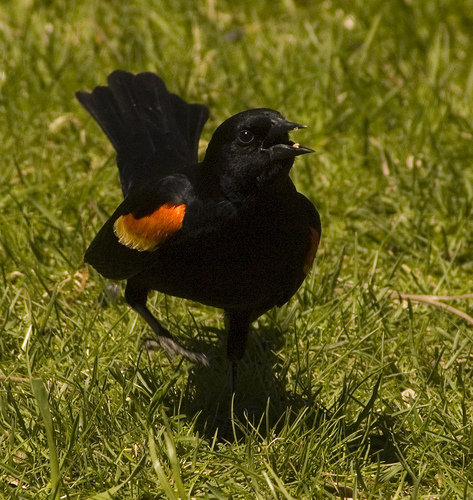
this bird is stark black from outer rectrices to beak, with bright orange wing bars and yellow secondaries.
this is a black bird with orange wings and a pointy black beak.
this is a black bird that has orange coverts and a yellow wingbar.
this bird is black and orange in color with a black beak, and black eye rings.
black bird with bright orange stripes on the wing bars and black eyes.
this is a bird with a black body, head and beak and it has red and yellow patches on both of it's wings.
this bird has wings that are black and has an orange and yellow patch
this bird is black with red and has a very short beak.
this bird is black with red and has a long, pointy beak.
a small black bird, with 1 yellow bar, and a sharp bill.
Species: Red Winged Blackbird